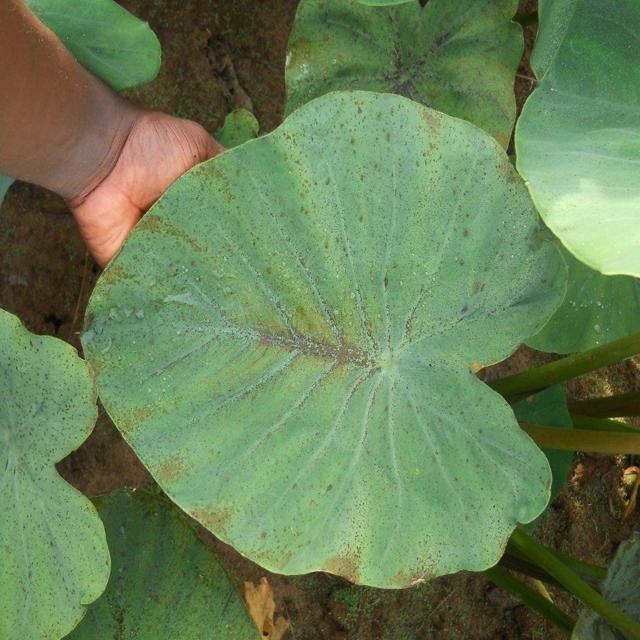
Label: Healthy